Gotanda

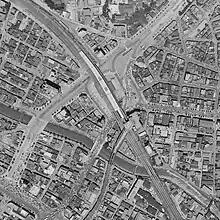
Aerial view of central Gotanda in 1963

The name "Gotanda" literally means "five-"tan" (approx. 5,000 m) rice paddy" and is said to come from the standard size of rice paddies in the area. Gotanda was a rural rice farming area on the Meguro River through the Edo era and Meiji era; it began to urbanize with the opening of Gotanda Station on the Yamanote Line in 1911.